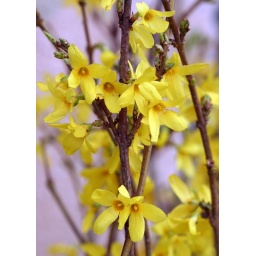
More flower photos from my trip to the West coast in March.